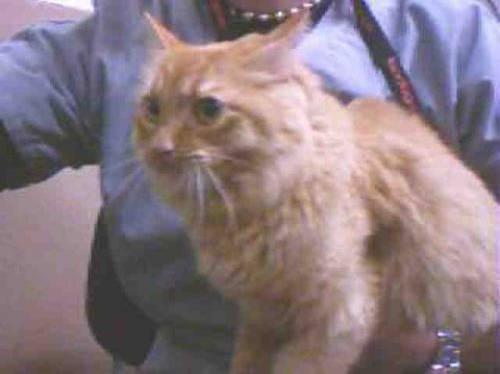
cat